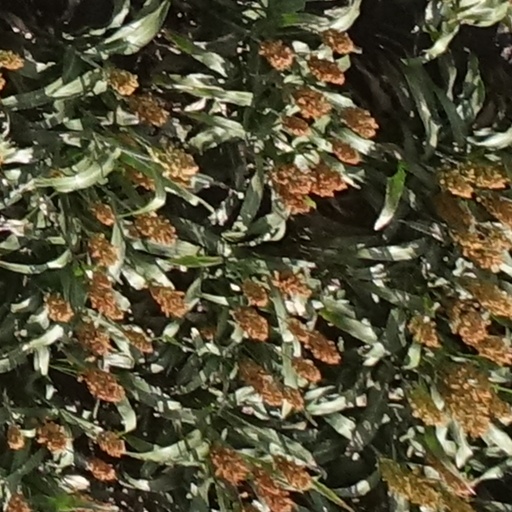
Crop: sorghum